DirecTV

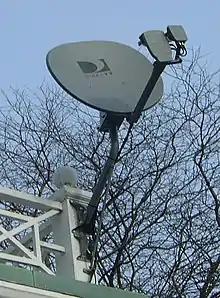
DirecTV AT-9 5-LNB "Sidecar" satellite dish

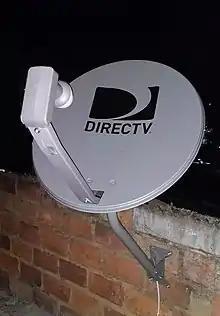
DirecTV WNC SF6 Gray HD 2-LNB "Round" satellite dish, used only in Latin America and the Caribbean

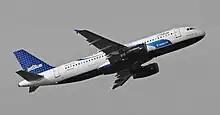
JetBlue promotes DirecTV on board Airbus A320 N510JB "Out of the Blue."

Like its competitors, DirecTV offers high-definition television (HDTV) and interactive services.